Dogora: Ouvrons les yeux

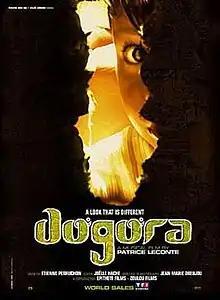
Theatrical release poster

Dogora: Ouvrons les yeux ("Dogora: Open our eyes") is a documentary film directed by Patrice Leconte, released in 2004. The film has no narration and focuses on everyday life in Cambodia.